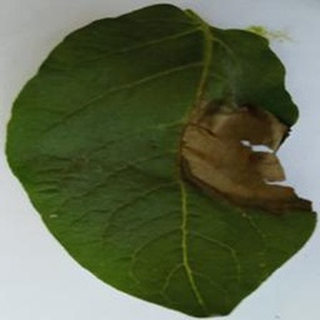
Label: potato_late_blight